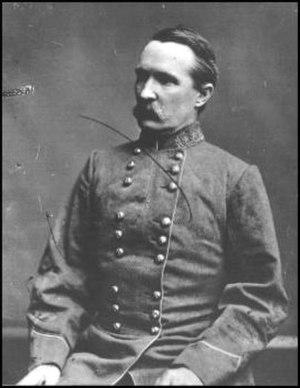
La bataille de Globe Tavern, aussi connue comme la deuxième bataille de Weldon Railroad, livrée du 18 au 21 août 1864, au sud de Petersburg, en Virginie, est la deuxième tentative de l'armée de l'Union pour rompre le chemin de fer de Weldon pendant le siège de Petersburg pendant la guerre de Sécession. Une force de l'Union sous les ordres du major général Gouverneur K. Warren détruit des kilomètres de rails et résiste à des attaques des troupes confédérées commandées par le général P. G. T. Beauregard et le lieutenant général. A. P. Hill. C'est la première victoire unioniste de la campagne de Richmond-Petersburg. Elle oblige les confédérés à transporter leur ravitaillement à 30 milles par wagon pour contourner les nouvelles lignes de l'Union qui s'étendent plus loin vers le sud et l'ouest.